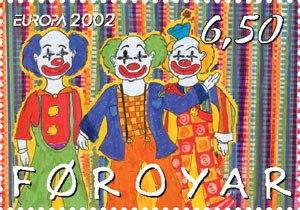
« Hôpiclowns » est une association à but non lucratif fondée en 1994 à Genève pour soutenir l'action des « clowns hospitaliers ». Les hôpiclowns interviennent depuis 1996 auprès d'enfants, d'adultes et de personnes âgées, hospitalisés ou handicapés, aux Hôpitaux universitaires de Genève, en particulier à l'Hôpital des enfants, et en institutions spécialisées.